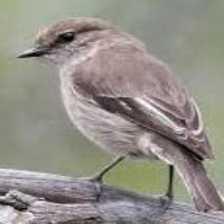
Species: DUSKY ROBIN
Scientific name: MELANODRYAS VITTATA
ImageNet parent category: robin